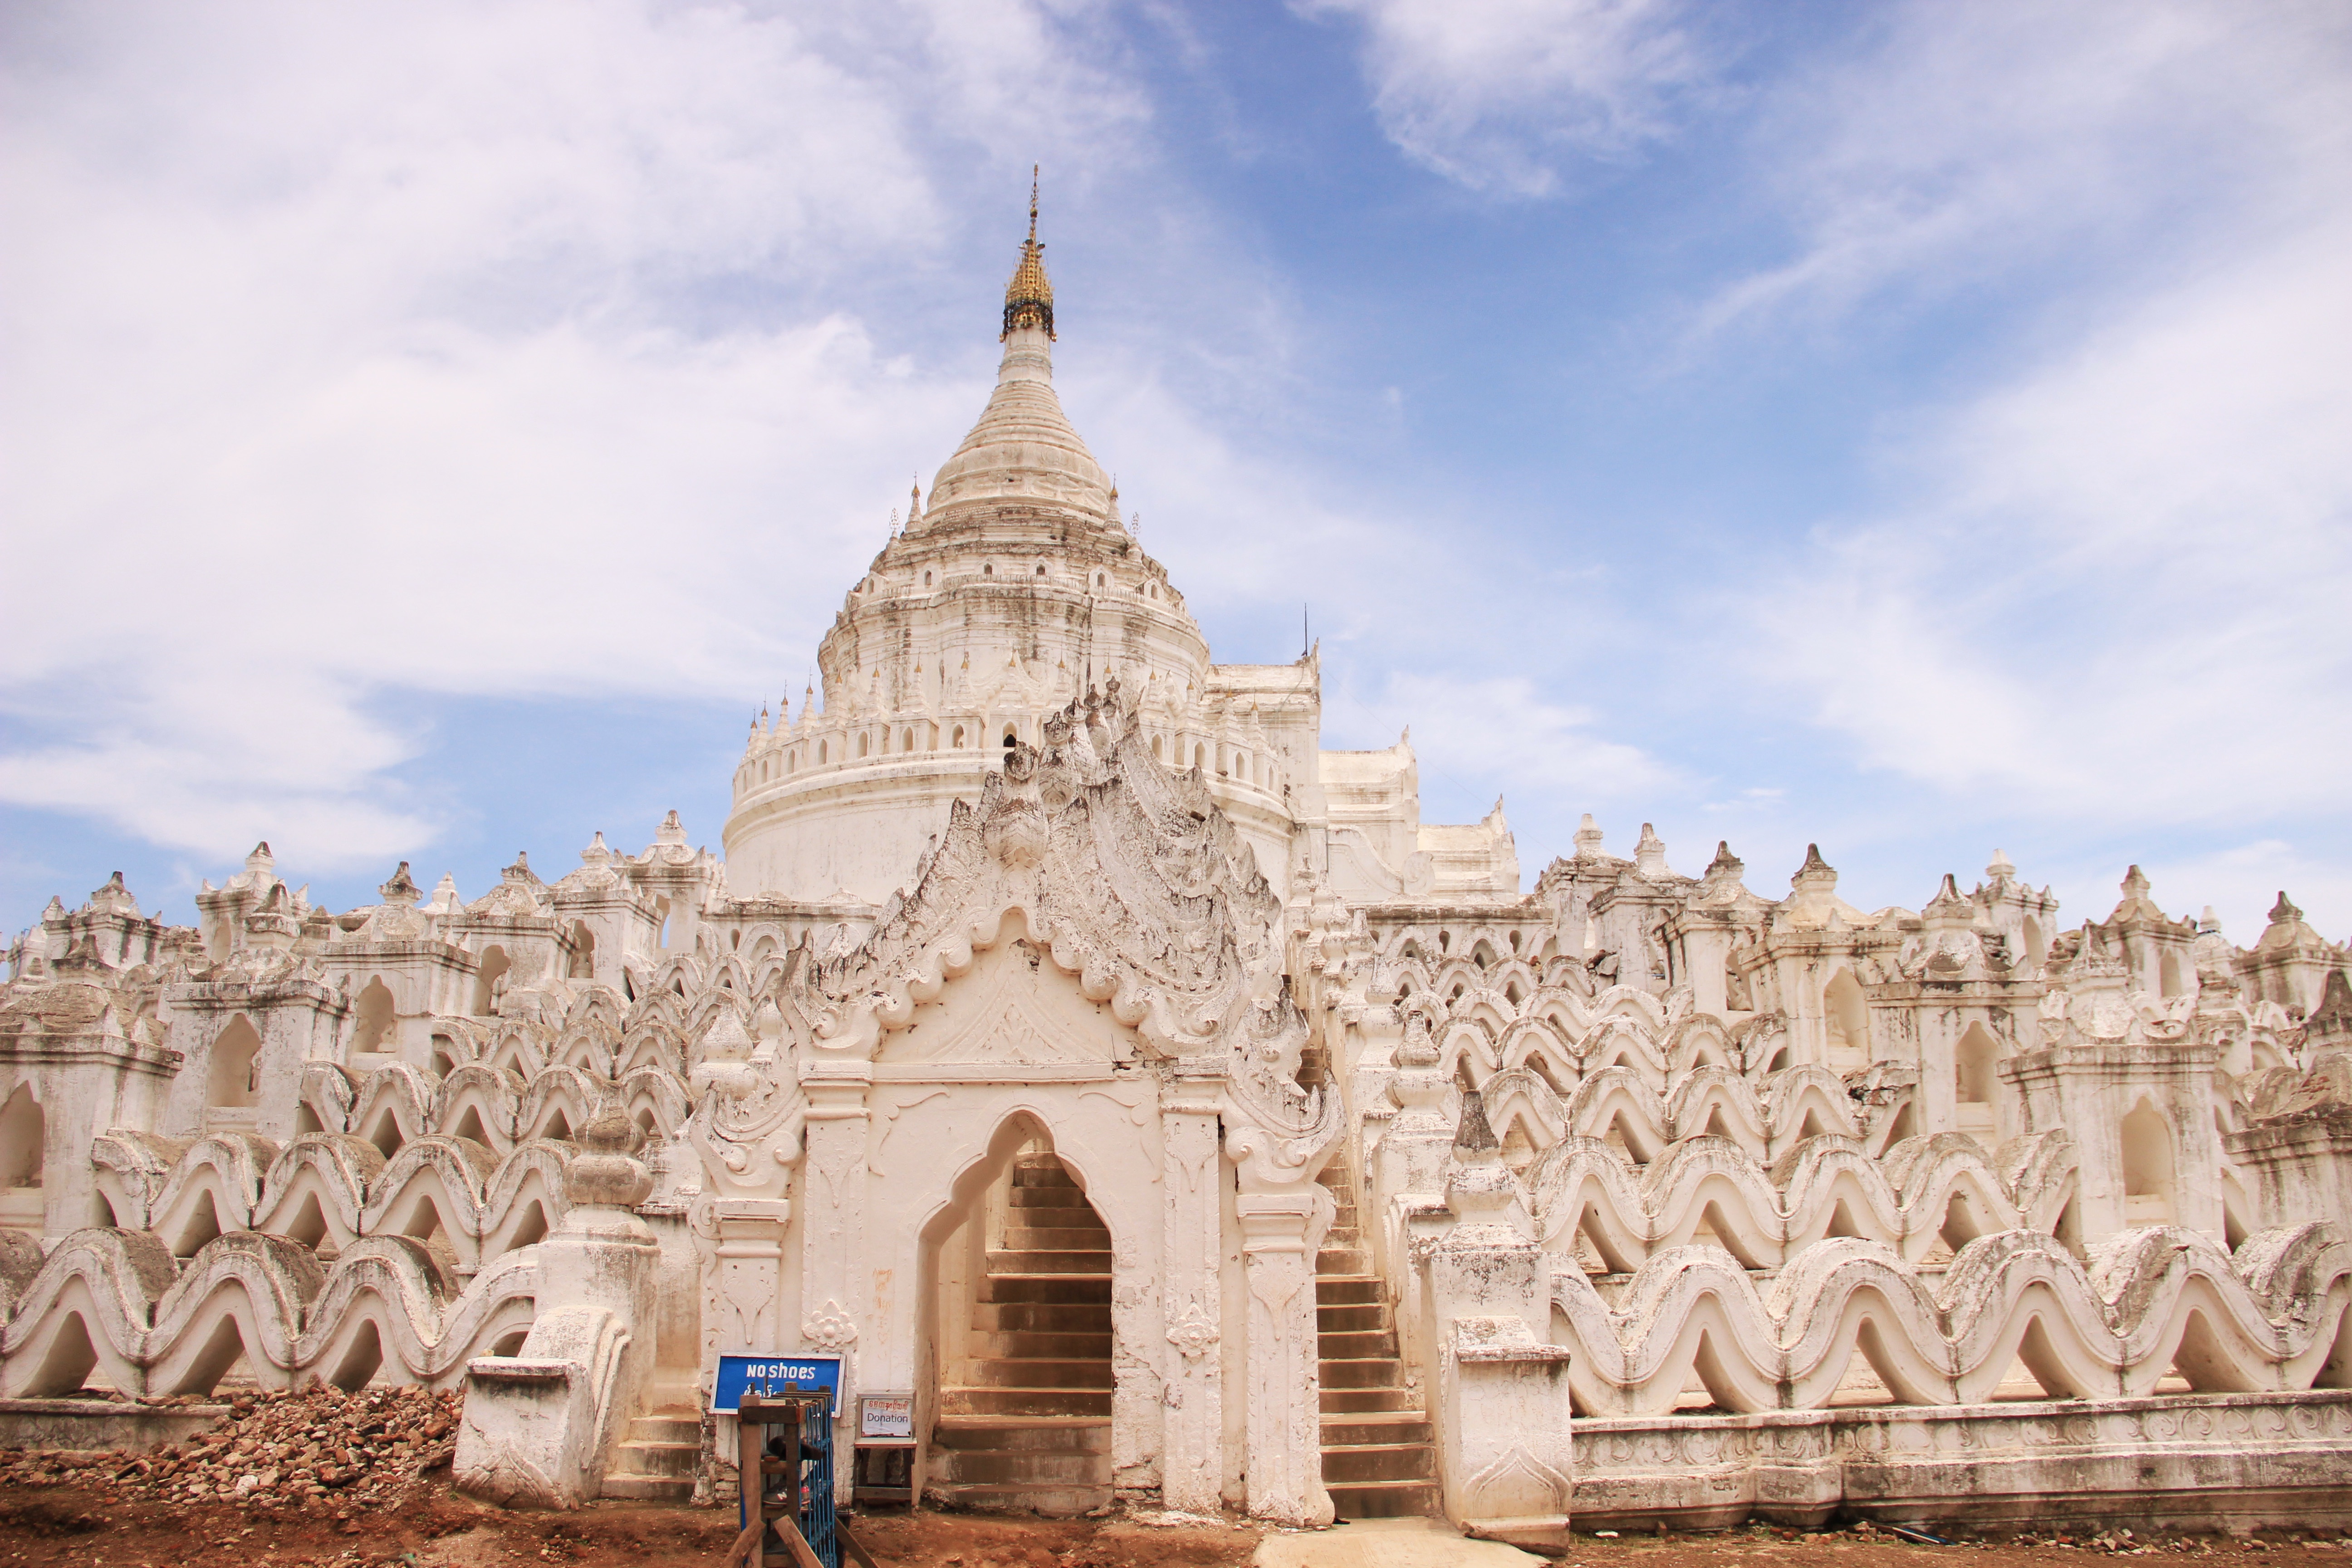
historic site, landmark, archaeological site, building, hindu temple, ancient history, temple, place of worship, sand, palace, unesco world heritage site, ruins, monument